Flyball

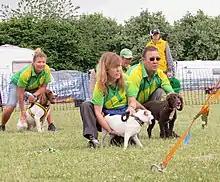
Dogs and handlers lining up to race

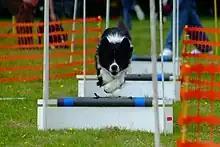
A young dog takes part in a flyball training session. Note the use of netting to stop the dog running out.

Competitions are usually hosted by a specific local flyball club but under the sanction of a national governing body. The host club may be devoted solely to flyball or to many other types of dog sports. The host flyball club uses Head judges who are licensed by the national sanctioning organization and the club will apply to the national sanctioning organization for permission to hold a competition on a specific date or weekend; most competitions are two-day weekend events.